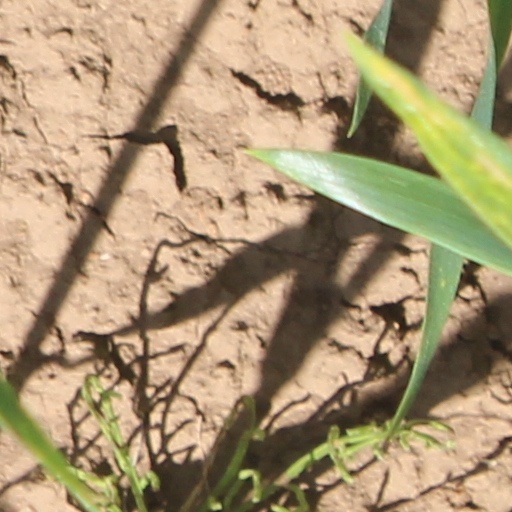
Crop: wheat